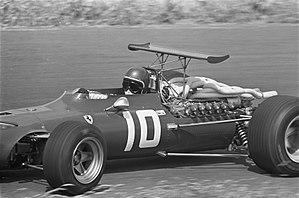
Ferrari 312 est la désignation des voitures de formules pourvues d’un moteur V-12 de trois litres de cylindrée alignées par l'écurie italienne en championnat du monde de Formule 1 entre 1966 et 1969. Il s’agit de la première version d’une série de Ferrari de Formule 1 qui allaient porter l’appellation 312 et elle constituait la réponse que la scuderia Ferrari à une modification du règlement applicable à partir de 1966.